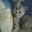
Label: cat